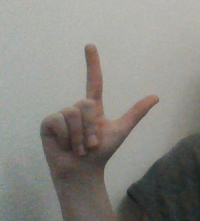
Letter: laam